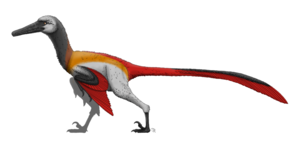
Neuquenraptor est un genre éteint de dinosaures à plumes, des théropodes du Crétacé supérieur d'Argentine, l'un des premiers droméosauridés trouvés dans l'hémisphère sud et l'un des plus basaux.